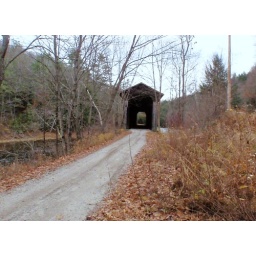
We have seen this bridge called the Chandler Bridge. It has a pier in the middle (a double span bridge).